Luis Franco Cascón

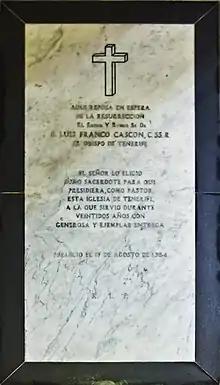
Tomb of Luis Franco Cascón of the Cathedral of La Laguna.

Luis Franco Cascón (Mansilla del Páramo, León, 1903 - San Cristóbal de La Laguna, Tenerife, 17 August 1984) was a Spanish ecclesiastic, ninth Bishop of the Roman Catholic Diocese of San Cristóbal de La Laguna.